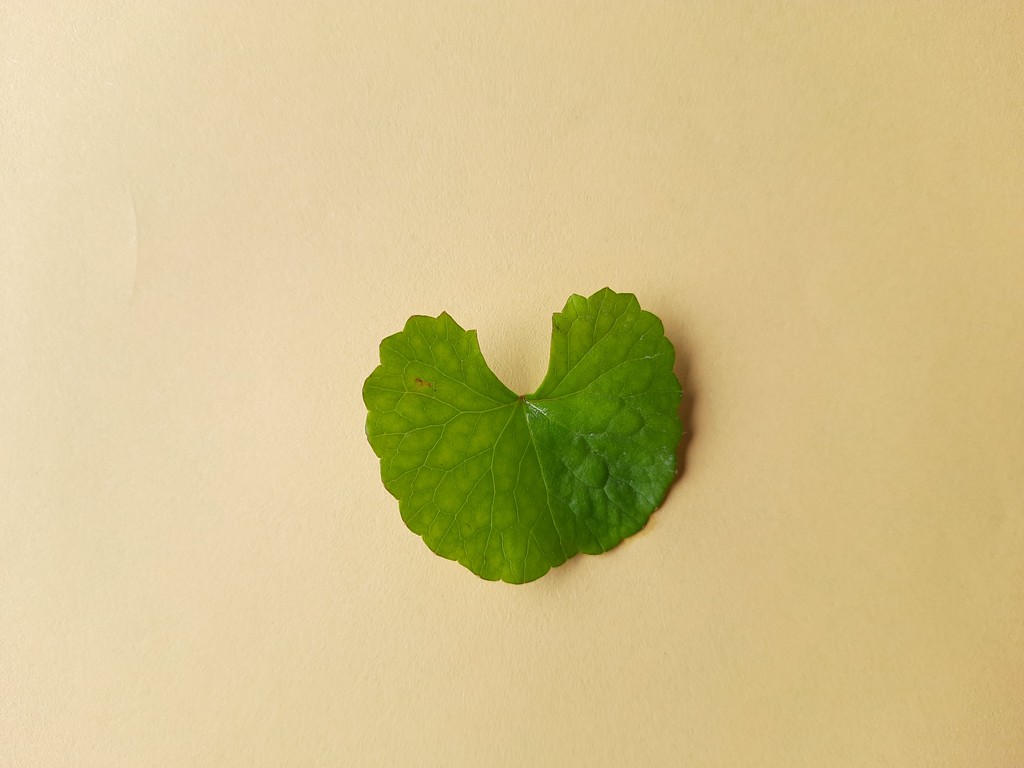
Label: Healthy